AN/PEQ-2

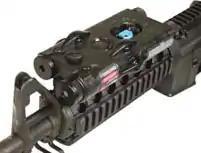
AN/PEQ-2A Aiming Light mounted on an M4 carbine

The AN/PEQ-2 Infrared Target Pointer/Illuminator/Aiming Light (ITPIAL) is a laser sight for use on rifles fitted with a Picatinny rail. It was manufactured by Insight Technology.